Rio Theatre (Overland Park, Kansas)

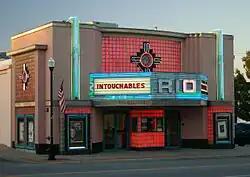
Rio Theater in September 2012

The Rio Theatre is a historic single-screen movie theater in Overland Park, Kansas. It opened on December 25, 1946, to replace two earlier local cinemas that had closed during the Great Depression. Commissioned by the Dickinson Theatre Group and designed by Robert O. Boller of the Boller Brothers firm, the 600-seat single-screen venue marked the end of a ten-year absence of a movie theater in Overland Park. The theater's design and architecture is an example of the Moderne-style, incorporating the use of teal neon lights, peach porcelain tiles, glass blocks, and aluminum trim. The theater was purchased by the City of Overland Park in 1987 for historic preservation purposes. It was sold to the Fine Arts Theatre Group in 1993, which undertook extensive renovations to restore the building to its original appearance. The theater reopened in 2000 as the independent Rio Theatre. The theater closed in March 2020 due to the COVID-19 pandemic and underwent renovations, and as of July 2024, it has not yet reopened.